Open Fire: Solitaire Tank Combat in WWII

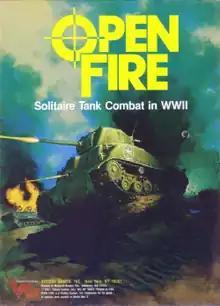
Cover art by James Talbot, 1988

Open Fire: Solitaire Tank Combat in WWII is a solitaire board wargame published by Victory Games in 1988.